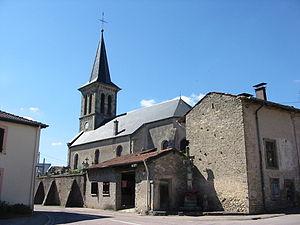
Badménil-aux-Bois, commune des Vosges. L'église Saint-Denis.
Badménil-aux-Bois est une commune française située dans le département des Vosges, en région Grand Est.